Science and invention in Birmingham

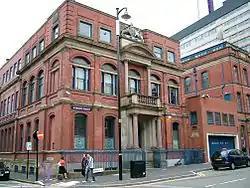
Birmingham Assay Office was fought for by Boulton and it changed the fortunes of silver making in the town and can still be visited today.

1788: Boulton and Watt build the rotative steam engine also known as a piston engine, an improved steam engine whose smooth reciprocating action enable it to drive a variety of rotary machinery.